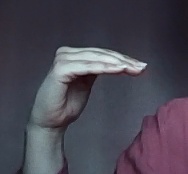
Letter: haa